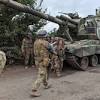
Label: 2S19_MSTA